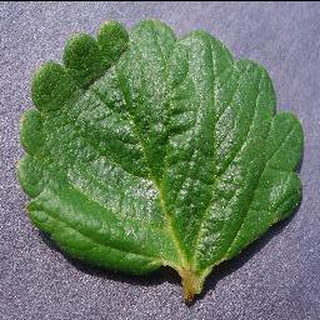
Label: healthy_strawberry